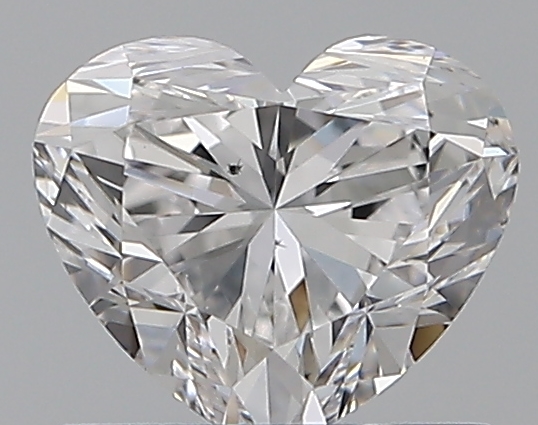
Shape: heart
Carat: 0.7
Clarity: SI1
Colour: D
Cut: EX
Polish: EX
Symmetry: EX
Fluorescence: N
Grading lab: GIA
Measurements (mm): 5.21 x 6.08 x 3.67